Johannes Kepler

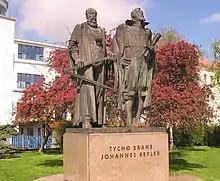
Monument to Tycho Brahe and Kepler in Prague, Czech Republic

As Kepler slowly continued analyzing Tycho's Mars observations—now available to him in their entirety—and began the slow process of tabulating the "Rudolphine Tables", Kepler also picked up the investigation of the laws of optics from his lunar essay of 1600. Both lunar and solar eclipses presented unexplained phenomena, such as unexpected shadow sizes, the red color of a total lunar eclipse, and the reportedly unusual light surrounding a total solar eclipse. Related issues of atmospheric refraction applied to "all" astronomical observations. Through most of 1603, Kepler paused his other work to focus on optical theory; the resulting manuscript, presented to the emperor on 1 January 1604, was published as "Astronomiae Pars Optica" (The Optical Part of Astronomy). In it, Kepler described the inverse-square law governing the intensity of light, reflection by flat and curved mirrors, and principles of pinhole cameras, as well as the astronomical implications of optics such as parallax and the apparent sizes of heavenly bodies. He also extended his study of optics to the human eye, and is generally considered by neuroscientists to be the first to recognize that images are projected inverted and reversed by the eye's lens onto the retina. The solution to this dilemma was not of particular importance to Kepler as he did not see it as pertaining to optics, although he did suggest that the image was later corrected "in the hollows of the brain" due to the "activity of the Soul."